Forfarella

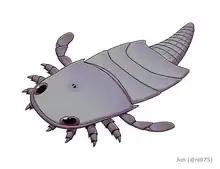
Restoration of "Diploaspis casteri", a similar species of chasmataspidid

"Forfarella" is classified as part of the family Diploaspididae, one of the two families in the order Chasmataspidida. It includes one single species, "F. mitchelli", from the Early Devonian of Scotland.